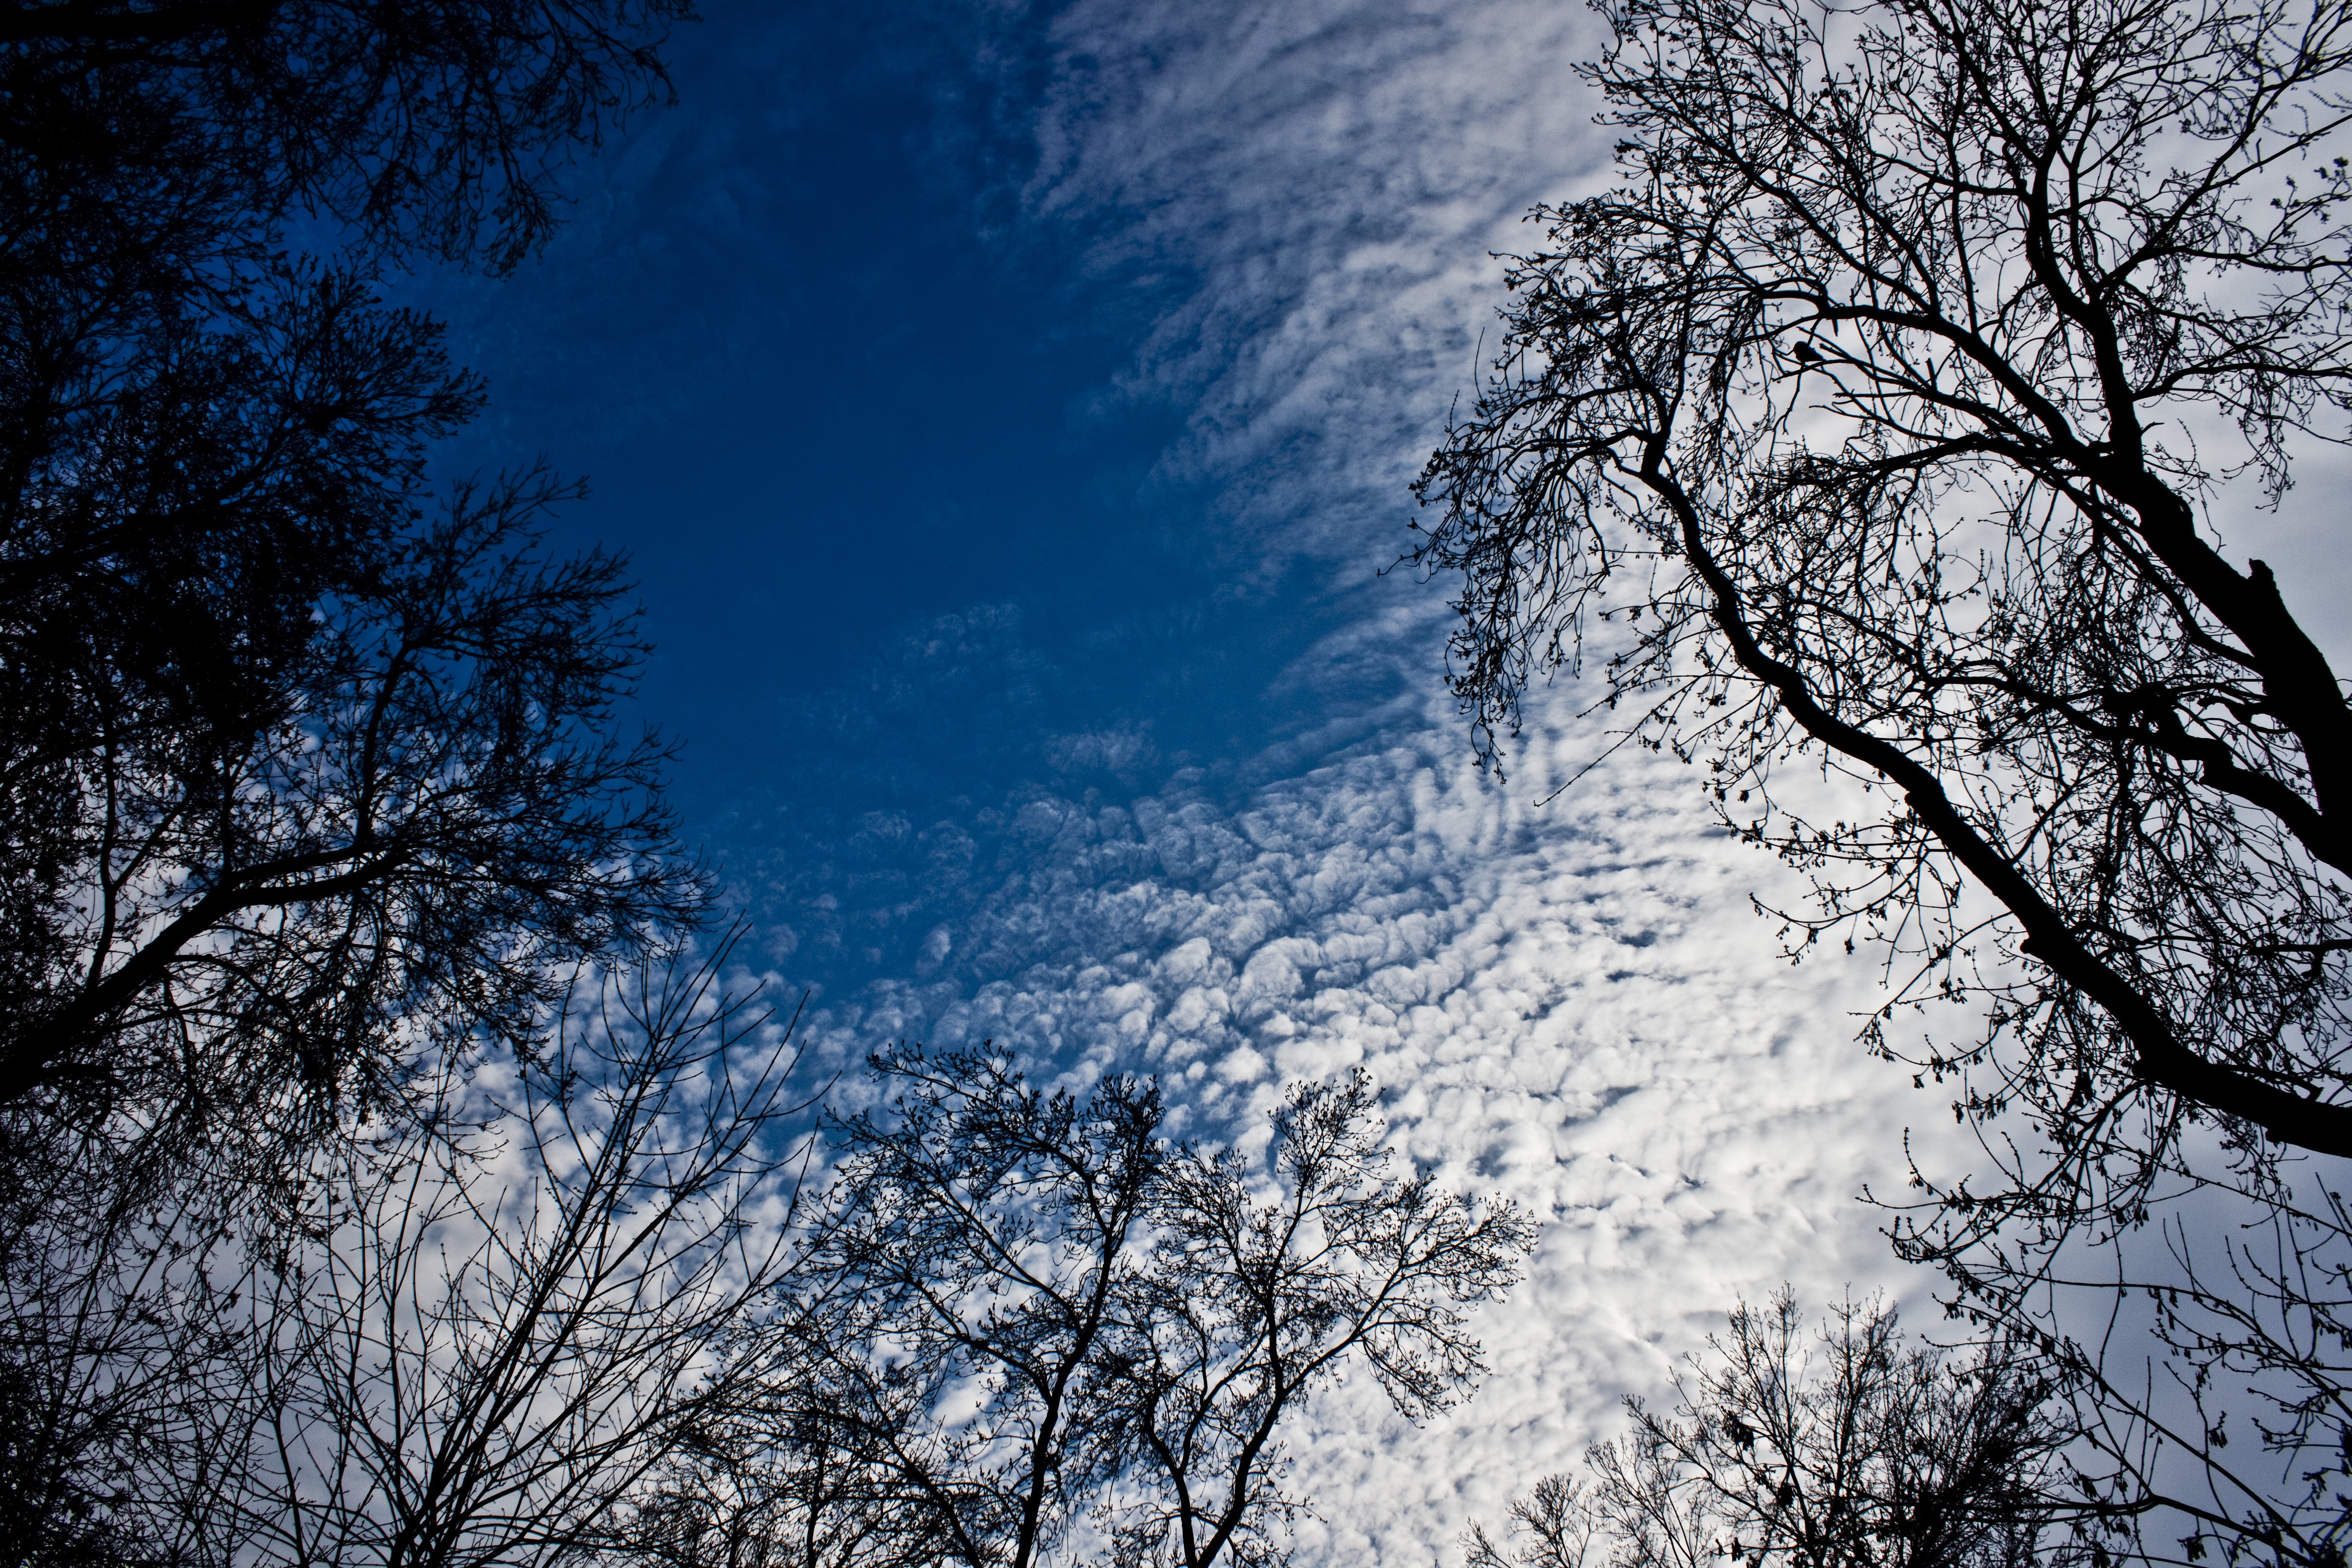
tree, nature, forest, branch, snow, winter, cloud, plant, sky, sunlight, morning, leaf, frost, atmosphere, reflection, weather, blue, season, freezing, reverse light, atmospheric phenomenon, woody plant